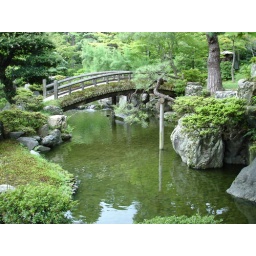
An arched wooden bridge over a koi pond in the grounds of the Kyoto Imperial Palace in Japan